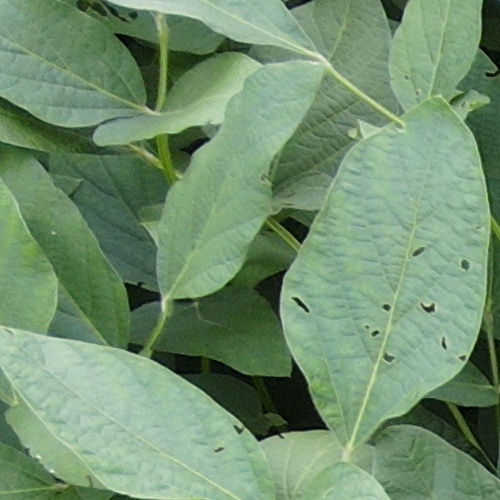
Label: Caterpillar